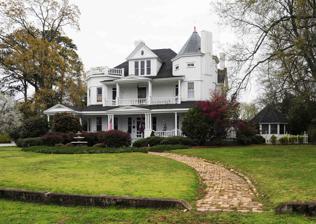
Building: George Mower House
Country: United States of America
Year built: 1893
Historic house in South Carolina, United States United States historic place George Mower House U.S. National Register of Historic Places George Mower House, March 2012 Show map of South Carolina Show map of the United States Location 1526 Boundary St., Newberry, South Carolina Coordinates 34°16′25″N 81°35′38″W / 34.27361°N 81.59389°W / 34.27361; -81.59389 Area 1.2 acres (0.49 ha) Built 1893 ( 1893 ) Built by Davis, "Cam" Architectural style Queen Anne MPS Newberry MRA NRHP reference No. 80003683 Added to NRHP November 26, 1980 George Mower House is a historic home located at Newberry , Newberry County, South Carolina .  It was built in 1893, and is a two-story, weatherboarded Queen Anne style dwelling. It features prominent polygonal end turrets and a pedimented dormer.  It was built for George Mower, prominent Newberry attorney, director of Newberry Cotton Mills, and member of the South Carolina House of Representatives (1888-1890, 1910–16) and the South Carolina Senate (1893-1904). It was listed on the National Register of Historic Places in 1980. References